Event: Nepal Earthquake
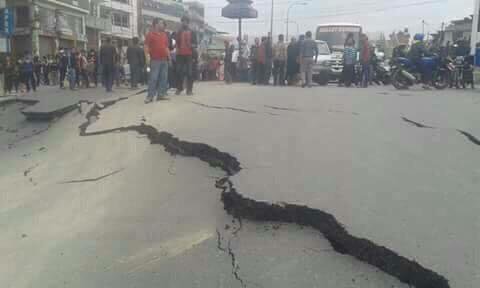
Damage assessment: damage